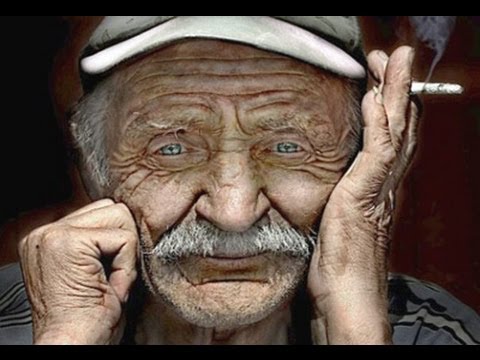
Label: Colored